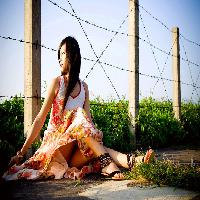
Weather: sun or clear